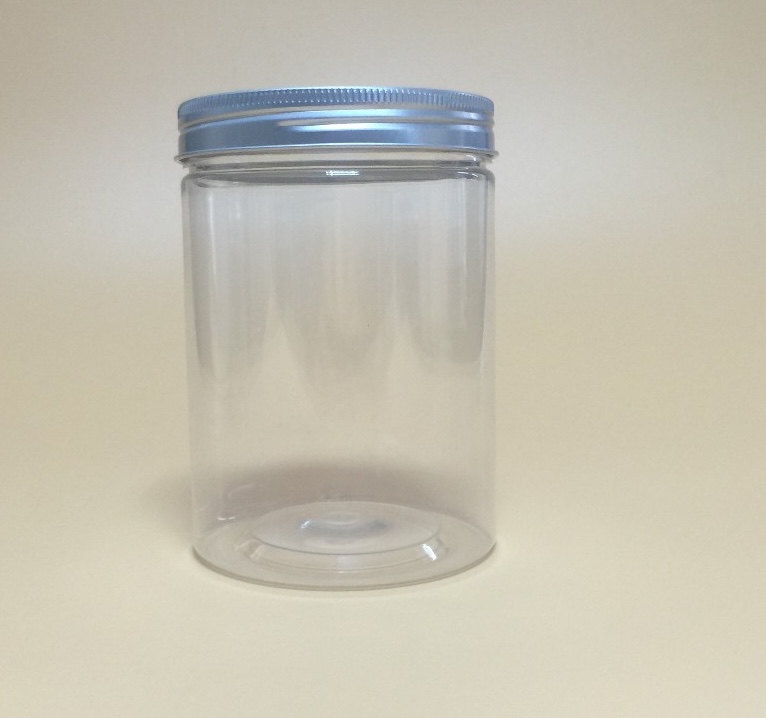
Label: glass